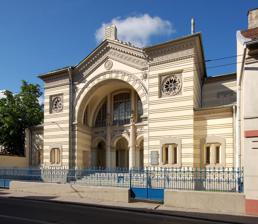
Building: Choral Synagogue (Vilnius)
Country: Lithuania
Year built: 1903
Orthodox synagogue in Vilnius, Lithuania For similarly named synagogues, see Choral Synagogue . Choral Synagogue of Vilnius Lithuanian : Vilniaus choralinė sinagoga The synagogue in 2008 Religion Affiliation Orthodox Judaism Rite Nusach Ashkenaz Ecclesiastical or organisational status Synagogue (1903–1940) Profane use (1940–1991) Synagogue (since 2010) Status Active Location Location 39 Pylimo Street, Vilnius' Old Town , Vilnius , Vilnius County Country Lithuania Location of the synagogue in Vilnius Geographic coordinates 54°40′34″N 25°16′53″E / 54.67611°N 25.28139°E / 54.67611; 25.28139 Architecture Architect(s) Dovydas Rosenhauzas (Daniel Rosenhaus) Aleksejus Polozovas Type Synagogue architecture Style Romanesque Revival Moorish Revival Date established 1847 (as a congregation) Groundbreaking 1902 Completed 1903 Materials Brick The Choral Synagogue of Vilnius ( Lithuanian : Vilniaus choralinė sinagoga ), officially, Taharat Ha-Kodesh Choral Synagogue in Vilnius , is an Orthodox Jewish congregation and synagogue , located at 39 Pylimo Street (originally Zawalna Street), in the Old Town of Vilnius , in the Vilnius County of Lithuania . Designed by Daniel Rosenhaus and Aleksejus Polozovas in an eclectic combination of the Romanesque Revival and Moorish Revival styles, the building was completed in 1903. The Choral Synagogue is the only synagogue in Vilnius that is in use. All other synagogues were completely destroyed or partly desecrated during World War II , when Lithuania was occupied by Nazi Germany , and by the Soviet authorities after the war. History It is the only active synagogue that survived both the Holocaust and Soviet rule in Vilnius, that once had over 100 synagogues. Despite practising in the Orthodox Ashkenazi rite , the synagogue was built in the traditions of a community that practised Reform Judaism . The exterior of this unusual, very attractive Moorish-styled synagogue features two-tone brick, used to create horizontal lines in the façade . There are three arches above the entrance with a large arch above it all, featuring stained glass windows below the arch and interesting moldings highlighting the arch and the façade above it. Stained glass windows with intricate Moorish detailing are featured on towers on either side of the entrance. Below the roofline, repeated Moorish motifs are incorporated into the molding to stunning effect. Above the pitch of the roof rests two tablets, featuring the Ten Commandments inscribed in Hebrew . According to one source, the synagogue was not attractive: The new choral synagogue ... lost all relation to the tradition of Jewish synagogues in Poland, and is an uninspired, international edifice aspiring to the Moorish style. — Juliusz Kłos ,1923 During the Soviet occupation the synagogue was nationalised and the building was turned into a metal factory, with subsequent considerable damage as a result of this use. The building was restored in 2010 and opened again as a synagogue shortly thereafter. International donations and a small community of Jews in Vilnius support the synagogue. The synagogue holds services and is open to visitors. In 2019, the synagogue along with the Jewish community headquarters was temporarily closed due to threats from right-wing groups. The decision coincided with a rise in antisemitic rhetoric related to public debate about honoring Lithuanian collaborators . Gallery Synagogue interior Synagogue interior Synagogue interior Synagogue in 1916 A Yiddish flag on the synagogue's fence See also Judaism portal Lithuania portal History of the Jews in Lithuania Lithuanian Jews References